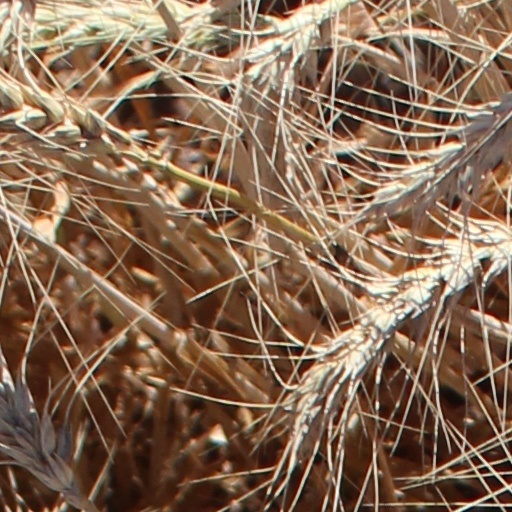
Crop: wheat